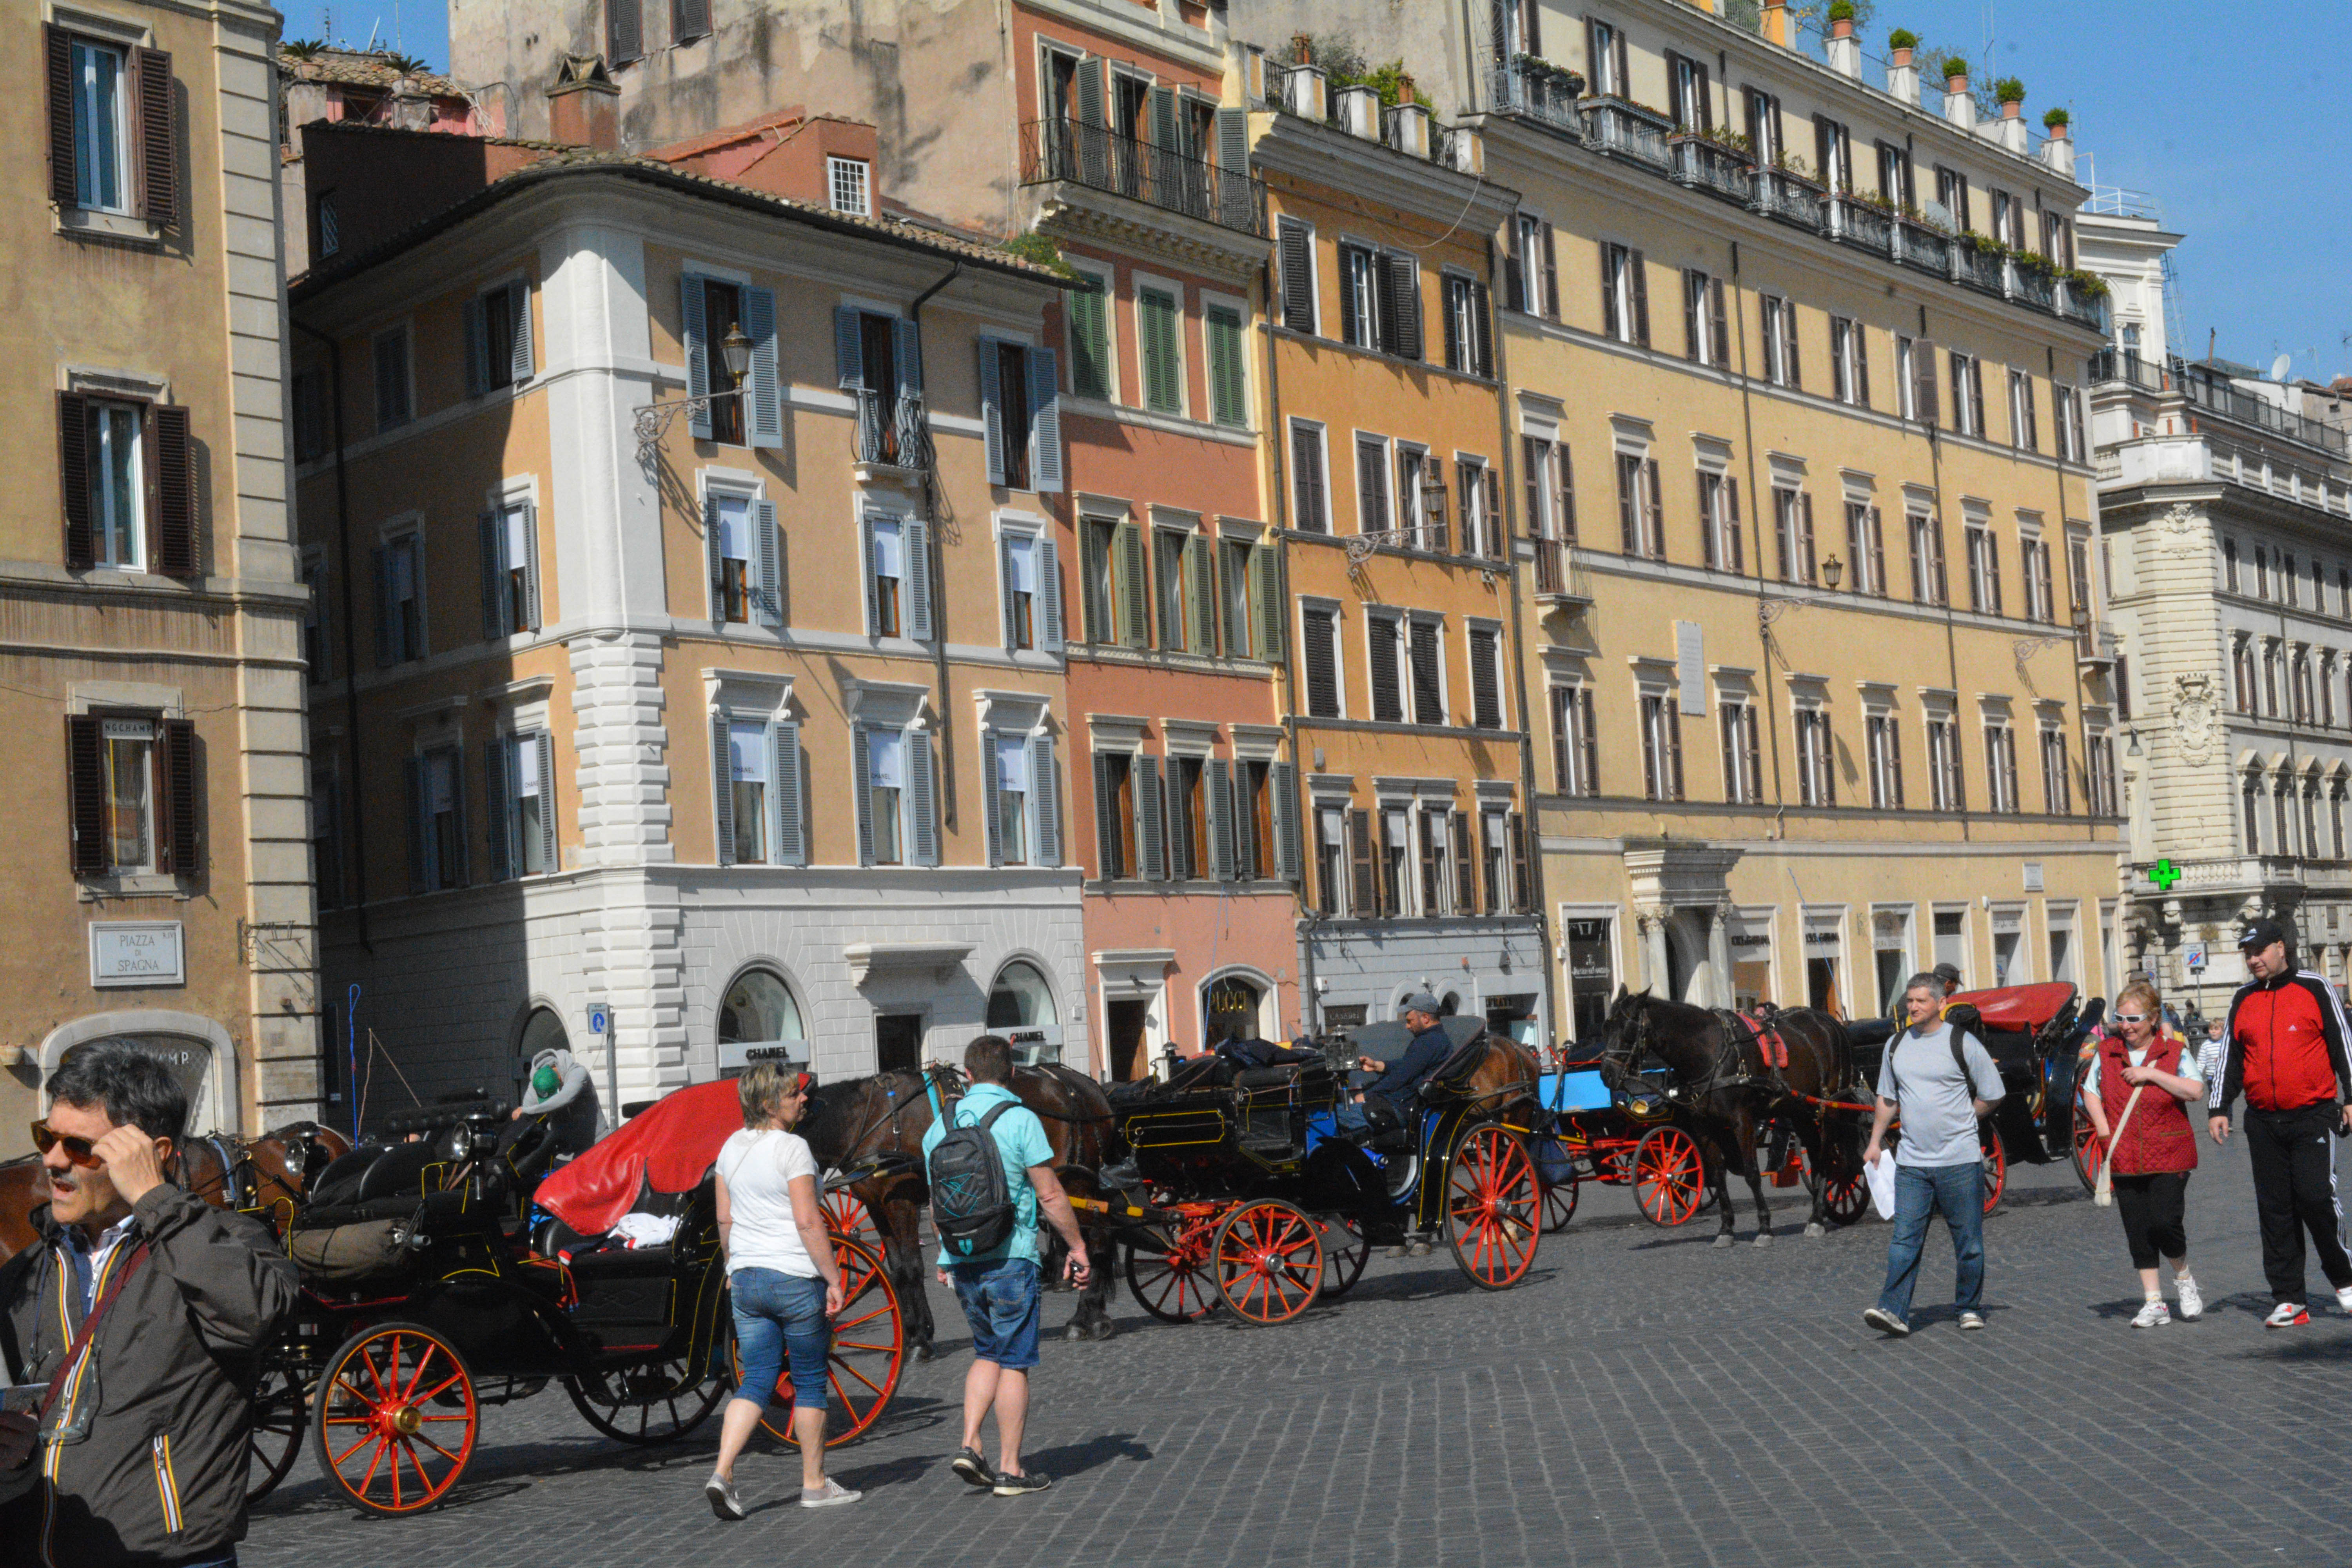
pedestrian, street, town, downtown, vehicle, plaza, tourism, town square, tours